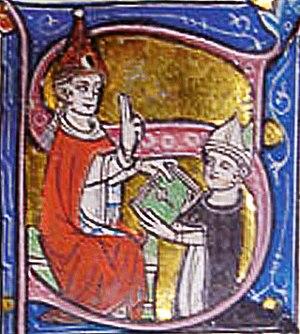
Jean XXII bénissant Bernard Gui, évêque de Lodève Português: ilustração de João XXII abençoando Bernardo Gui, autor desconhecido, século XIV.
La Docta Sanctorum Patrum est une décrétale, déclarée par le pape Jean XXII en 1323 ou 1324. Avec ce décret, le Saint-Siège interdit l'Ars Nova, un nouveau mouvement dans le domaine du chant liturgique, afin de défendre le chant grégorien, chant ecclésiastique monodique. Si les décrétales au regard du chant ecclésiastique ne sont pas nombreuses, celle-ci est la plus importante, en raison de sa bonne connaissance concernant la nature du chant grégorien. Cependant, l'invention de nouvelle musique, enfin polyphonie, était si dynamique que cette interdiction n'était pas effectivement respectée.
Le chant grégorien est un chant monodique qui se caractérise fortement de sa composition liturgique. En dépit de son ancienneté, le répertoire de celui-ci aussi adapte rigoureusement au rite romain.
La Papauté d’Avignon désigne la résidence du pape en Avignon.
L'Histoire du christianisme à Lyon retrace presque deux millénaires de présence de cette religion dans la ville de Lyon. La première mention de la présence de la religion révélée date du IIᵉ siècle et décrit les évènements menant aux martyrs de Lyon.
L'histoire de Lyon inventorie, étudie et interprète l'ensemble des événements du passé liés à cette ville.
Bernard Gui, né en 1261 dans l'ancienne paroisse de Royère aujourd'hui hameau de la commune de La Roche-l'Abeille dans le Limousin, et mort en 1331 à Lauroux dans l'actuel département de l'Hérault, est un dominicain français, évêque de Lodève et de Tui en Espagne. Il a été connu pour son rôle d'inquisiteur de l'hérésie en Languedoc.
Jacques Duèze, né en 1244 à Cahors, mort en 1334 à Avignon, issu d'une famille de la bourgeoisie aisée de Cahors, devient le 196ᵉ pape de l’Église catholique en 1316 sous le nom de Jean XXII.